Imperial Society for the Encouragement of the Arts

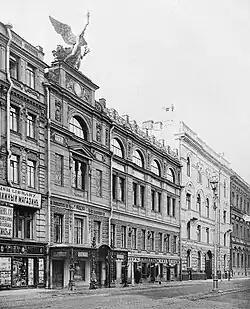
The Society's building in 1912, on Bolshaya Morskaya in Saint Petersburg; currently occupied by the Russian Artists' Union. It is a registered monument of the "Cultural Heritage of the Russian Federation"

The Imperial Society for the Encouragement of the Arts (Russian: Императорское общество поощрения художеств (ОПХ)) was an organization devoted to promoting the arts that existed in Saint Petersburg from 1820 to 1929. It was the oldest society of its kind in Russia. Until 1882 it was called the "Society for the Encouragement of Artists". After 1917, it became the "All-Russian Society for the Encouragement of the Arts".